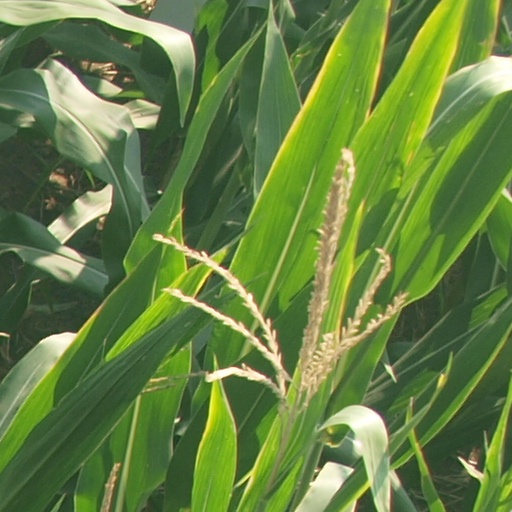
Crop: maize; corn